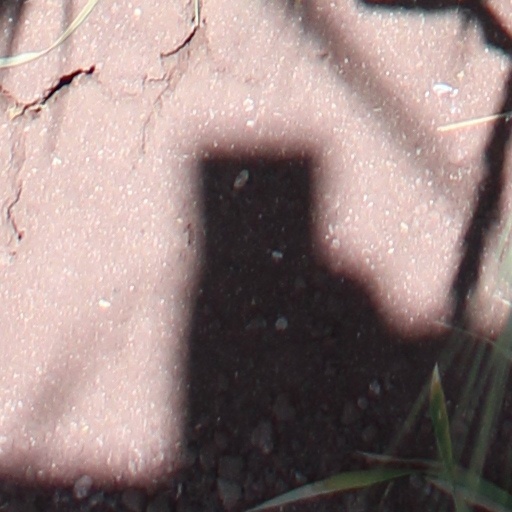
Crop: wheat